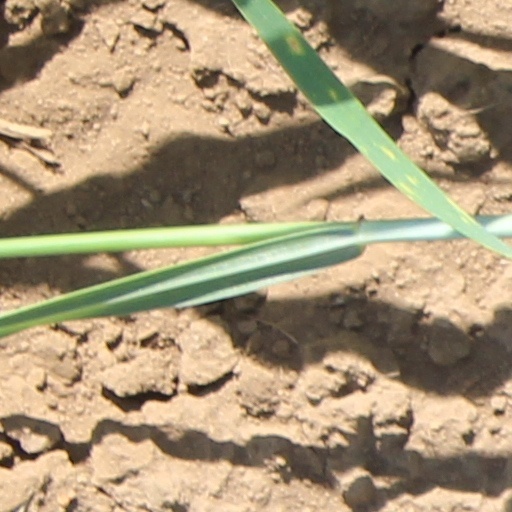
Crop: wheat